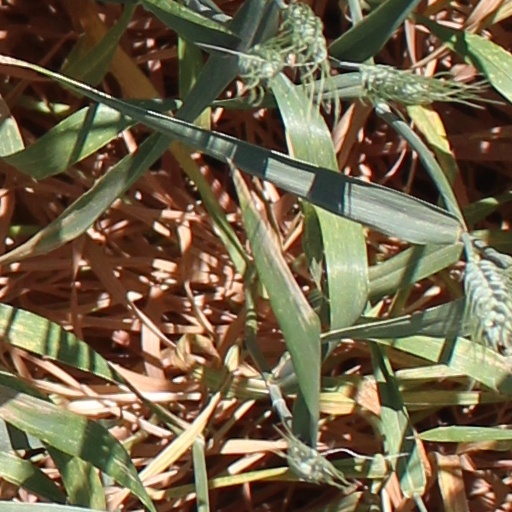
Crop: wheat